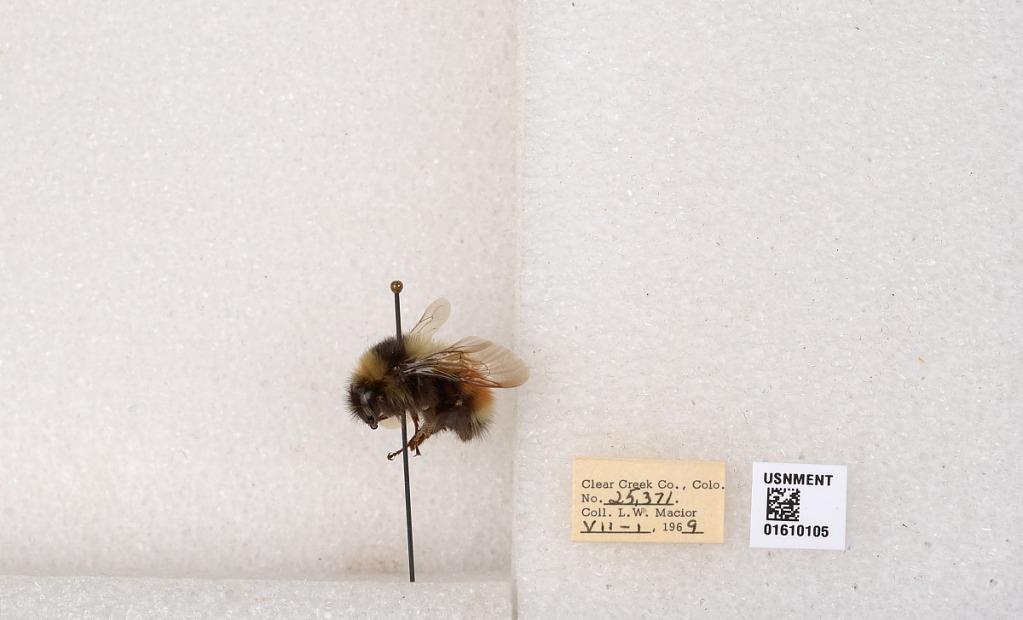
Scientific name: Bombus (Pyrobombus) sylvicola Kirby
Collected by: L. Macior
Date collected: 1969-7-1
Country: United States
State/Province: Colorado
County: Clear Creek
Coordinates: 39.6891, -105.644